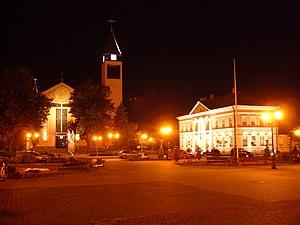
Sochaczew est une ville de Pologne située dans la voïvodie de Mazovie et siège administratif du Powiat de Sochaczew.